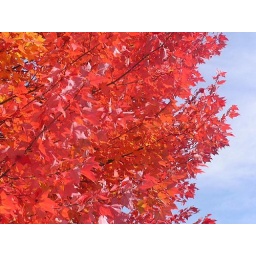
red leaves in the tree